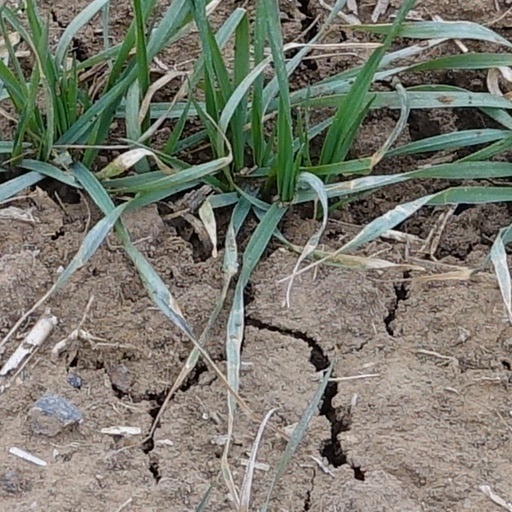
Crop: wheat